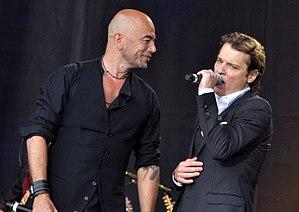
Pascal Obispo et Bénabar au concert pour l'égalité de SOS racisme